Ways That Are Dark

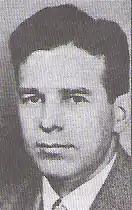
Ralph Townsend

"Ways That Are Dark" was already in its fifth printing by 1937, but in 1942 Townsend was imprisoned for having accepted money from the Japanese Committee on Trade and Information between 1937 and 1940 without registering as a foreign agent. The book was not re-printed again until the white supremacist magazine Barnes Review published a new edition in 1997.